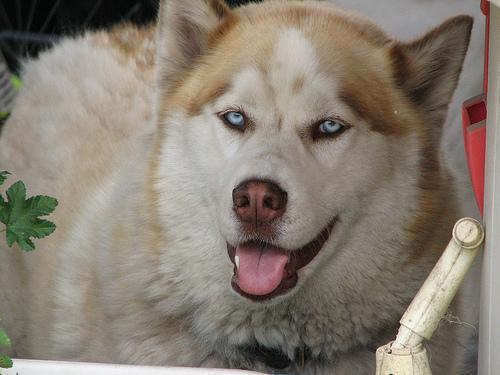
Siberian_husky